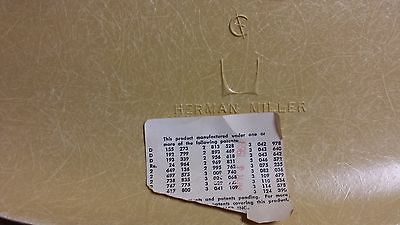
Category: chair